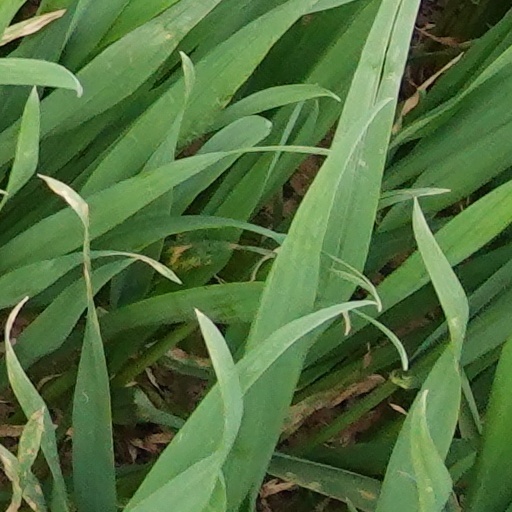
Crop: wheat